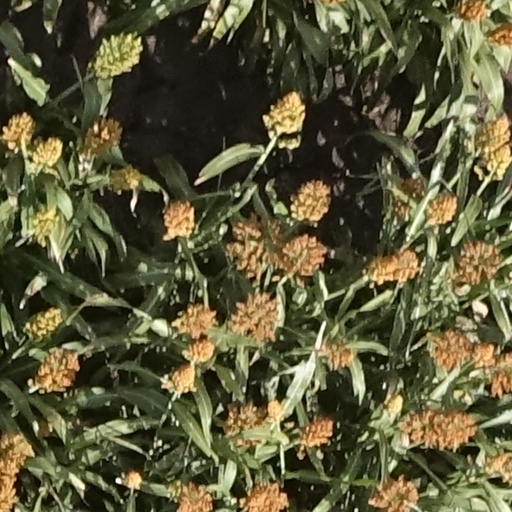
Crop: sorghum